Graham Oddie

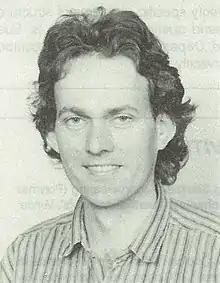
Oddie,

Graham Oddie is a New Zealand philosopher who lives and works in the United States. He has been Professor of Philosophy at the University of Colorado since 1994.